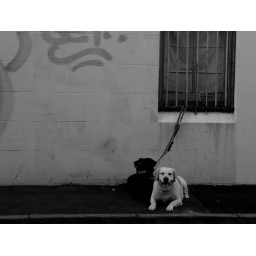
black & white dog in B/W